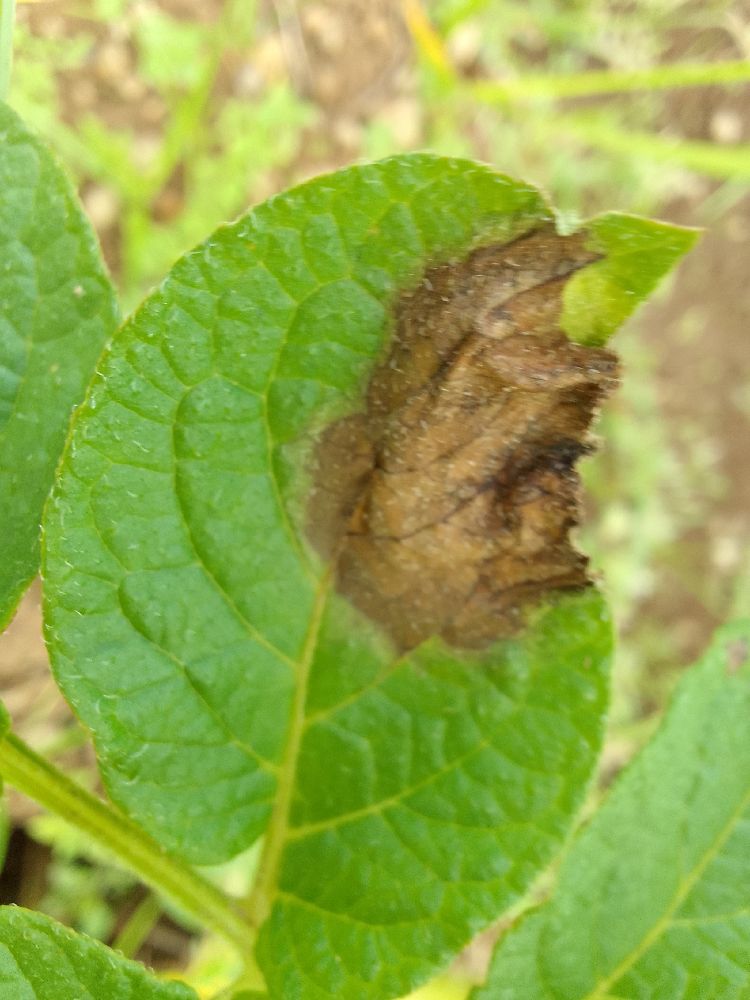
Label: Late blight